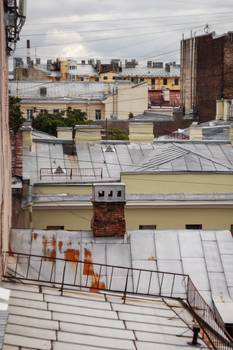
Label: No Watermark